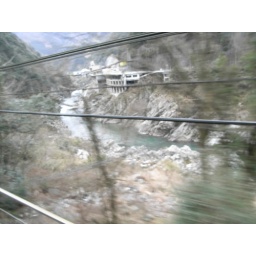
from window of the train in the way of Kouchi